George Young (swimmer)

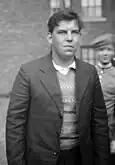
Young at Wrigley Marathon Swim

Unknown to the California crowds that thronged to meet him as he finished the race at Point Vicente, in Rancho Palos Verdes, Young was already considered a stand-out among Canadian amateur swimmers, with two victories at the Toronto Across-the-Bay Swim (1.25 miles) from 1923-4, and three at the Montreal Bridge-to-Bridge Swim. At five, he had taken up swimming at Ontario's Wawa Hotel Northeast of Muskoka, and 140 miles North of Toronto, where his mother worked summers as a domestic. Later, while swimming with the Toronto West End YMCA in his hometown, he set local records for the 200, 220, 440, and 880 yard marks. Young's Toronto coach Johnny Walker harbored the possibility of Olympic hopes for George. In 1924, Young completed an international mile swim championship in 23:41:30, matching his time in 1925.